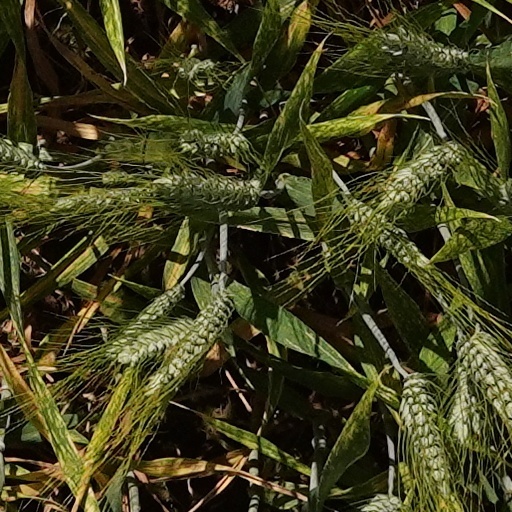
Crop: wheat